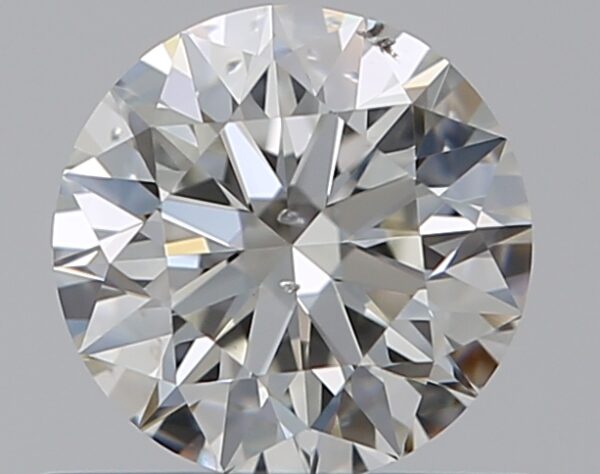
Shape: round
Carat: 0.51
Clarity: SI1
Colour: I
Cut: EX
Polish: EX
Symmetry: EX
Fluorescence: N
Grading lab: GIA
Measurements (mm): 5.1 x 5.14 x 3.19